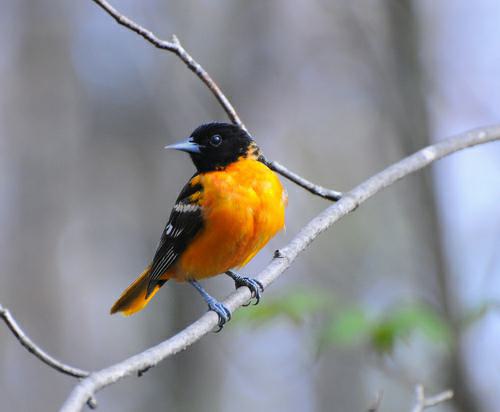
A photo of a baltimore oriole